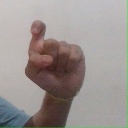
अक्षर: इ